Liff, Angus

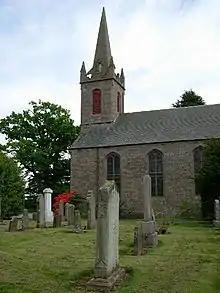
Liff Church – geograph.org.uk – 21401

The origin of the name Liff is uncertain. Many older writers repeated the suggestion that it might come from the Gaelic word , meaning deluge, flood, or spate. They also claimed it might be a variation of 'Isla', a river to the north, which has been spelt Yleff, or Yleife. On this theory river names such as Liffey and Liffar or Liver might have the same origin. However, the theory is hard to credit since there is no river or flood in the vicinity of Liff.